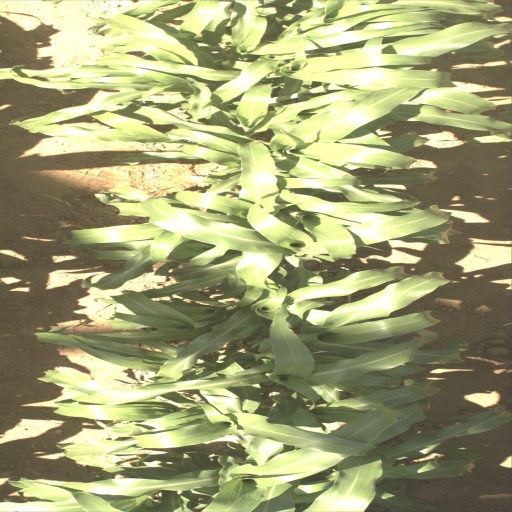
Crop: sorghum